The Shanghai Moon

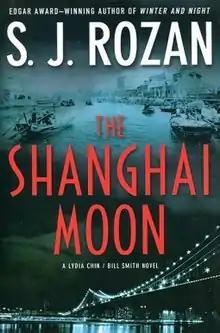
First edition

The Shanghai Moon is a Lydia Chin/Bill Smith mystery novel by S. J. Rozan. It was published in 2009 by Minotaur Books. In 2010 it was published by Ebury Press in the UK as Trail of Blood. Set partially in New York City and partially in the Shanghai Ghetto, the book follows Lydia Chin as she tries to recover a fictional stolen jewel also called "The Shanghai Moon".